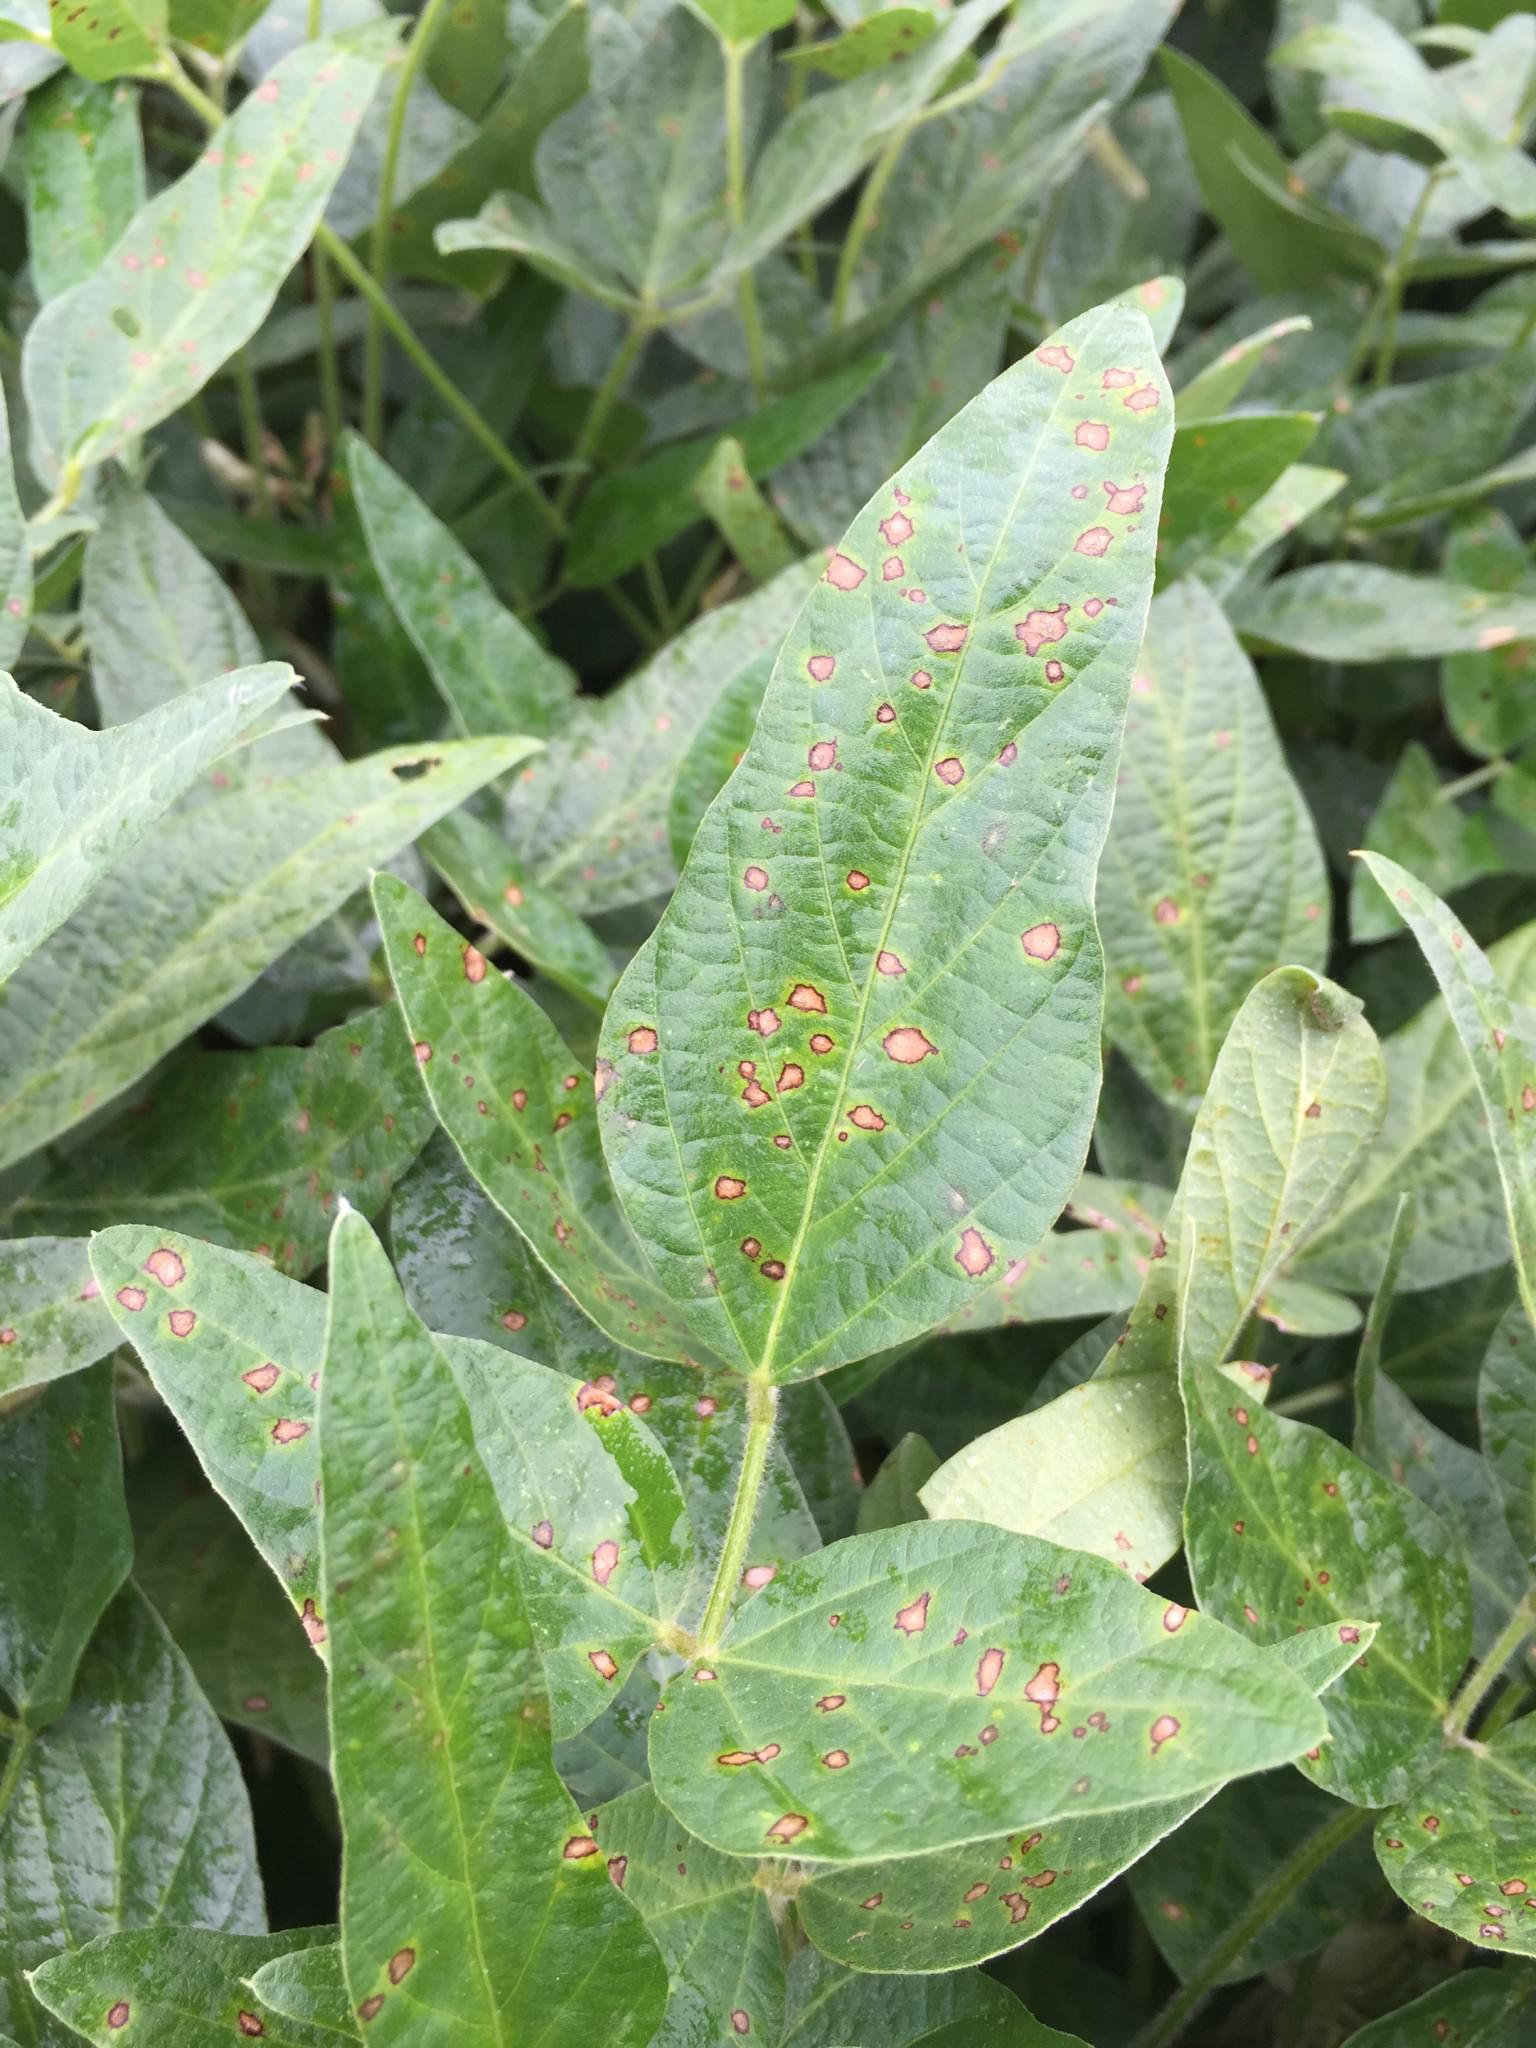
Plant: Soybean
Disease: soybean frog eye leaf spot